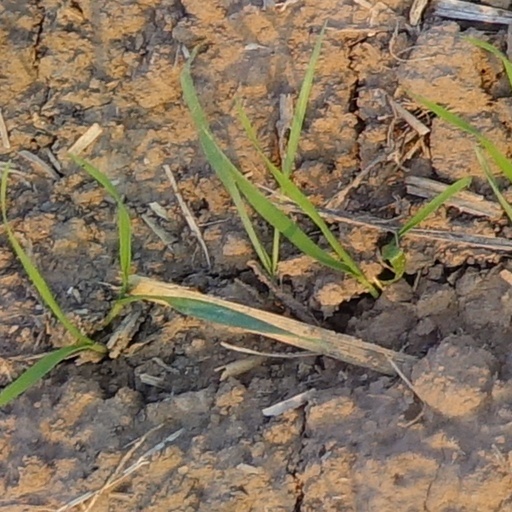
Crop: wheat